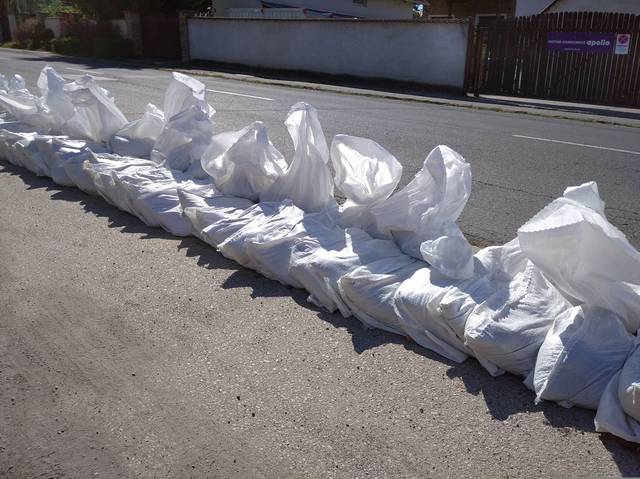
Region: Hungary
Coordinates: 47.678, 19.08